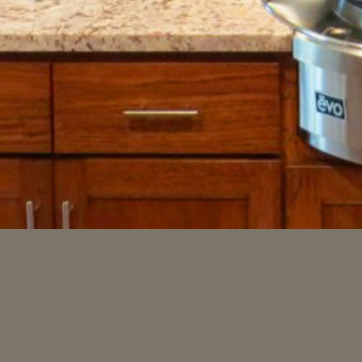
Material: wood